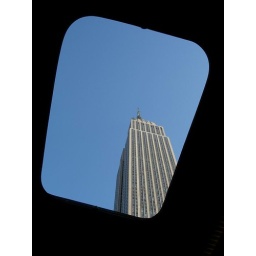
Empire State Building framed by bus rood window - Nov05